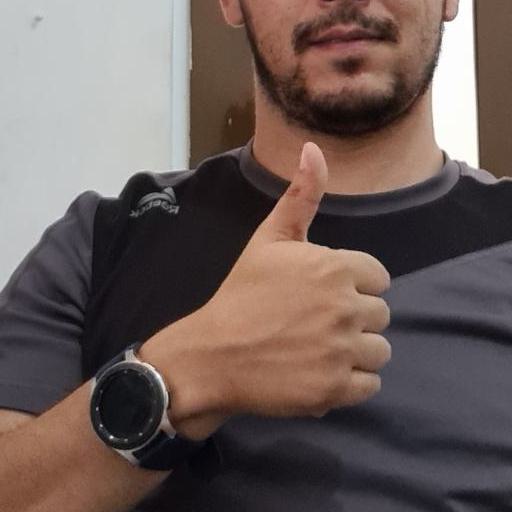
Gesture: like